Nicole Oliver

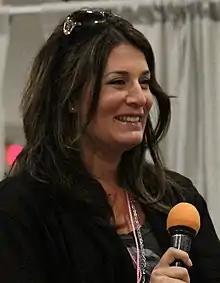
Oliver at Animate Miami in 2013

Nicole Lyn Oliver (born February 22, 1970) is a Canadian actress. She is best known for her roles as Princess Celestia and Cheerilee in "" and Zoe Trent in "Littlest Pet Shop".